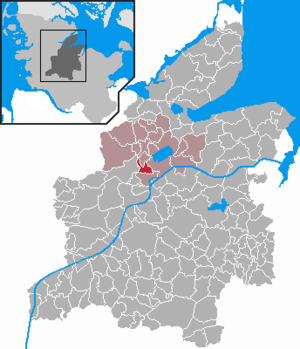
Neu Duvenstedt
Kort
Neu Duvenstedt eller Ny Duvensted er en kommune og en by i det nordlige Tyskland, beliggende i Amt Hüttener Berge i den østlige del af Kreis Rendsborg-Egernførde. Kreis Rendsborg-Egernførde ligger i den centrale del af delstaten Slesvig-Holsten.